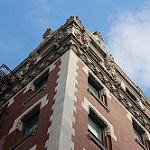
Scene: Outdoor